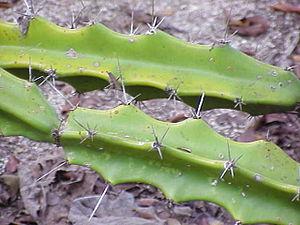
Acanthocereus est un genre de la famille des cactus composé de 6 espèces.